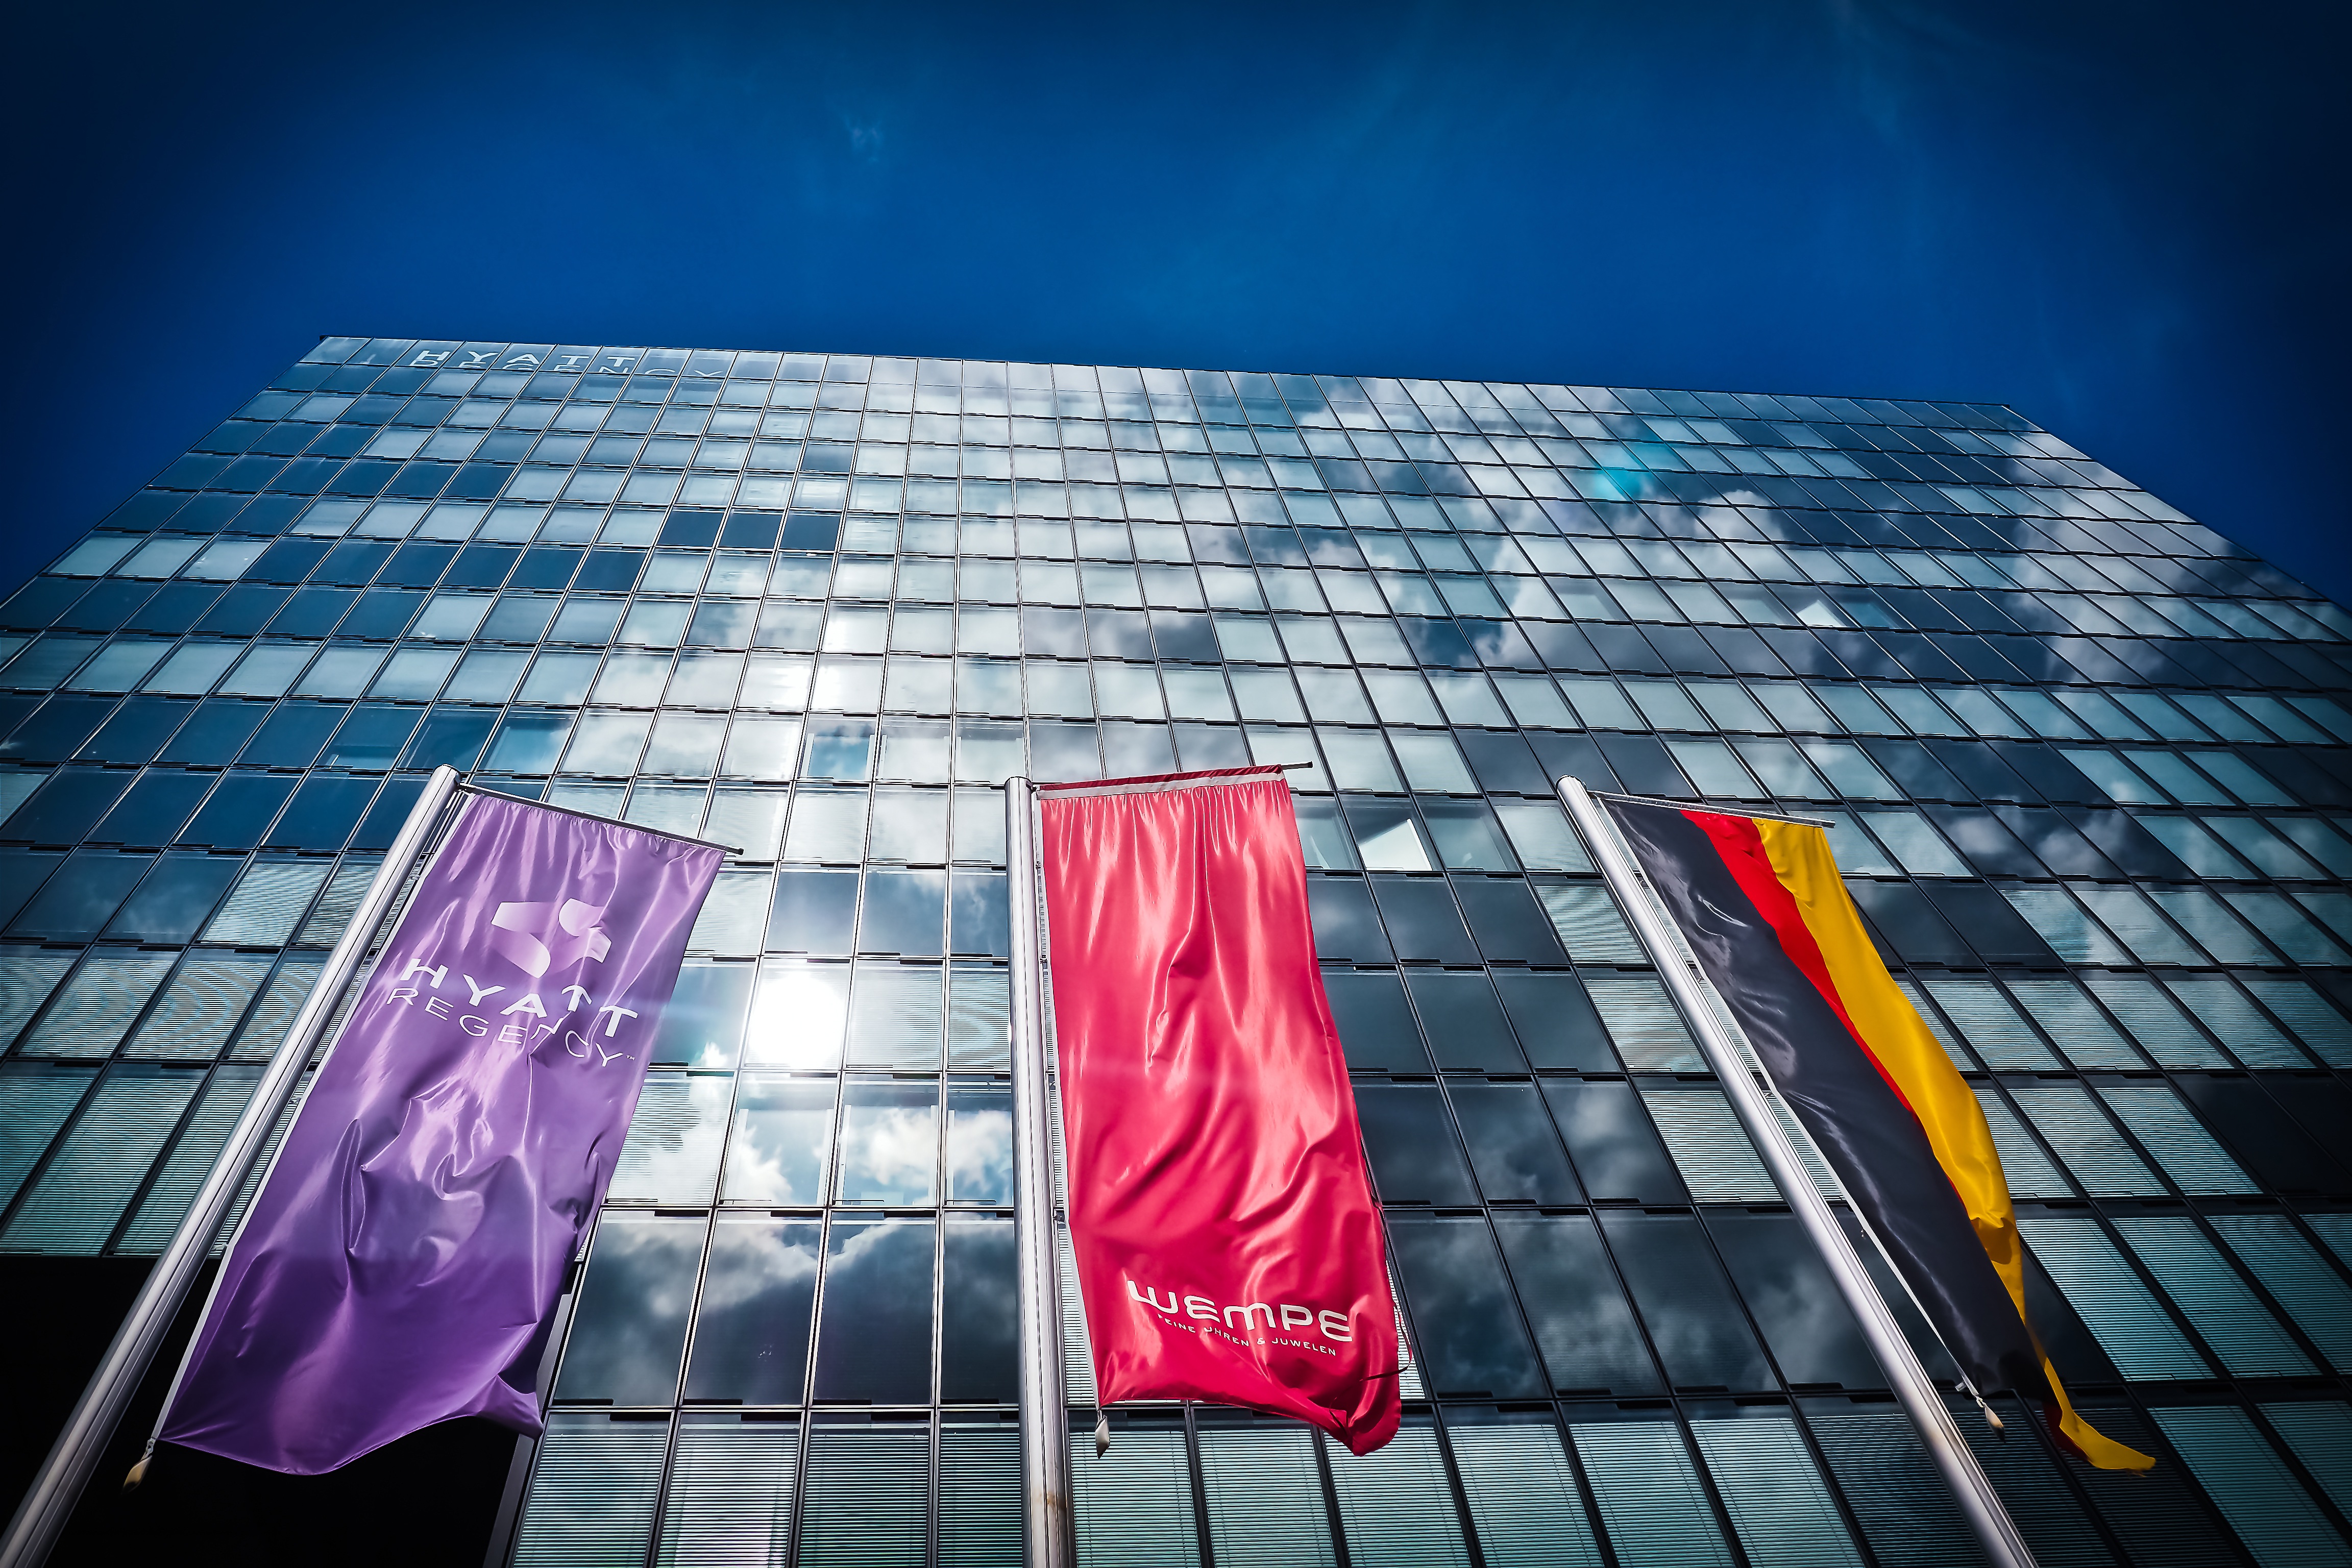
light, architecture, structure, sky, glass, building, city, skyscraper, reflection, color, facade, blue, modern, stadium, theatre, clouds, hotel, shape, mirroring, screenshot, low angle shot, glass front, glass facades, dusseldorf, media harbour, glazing